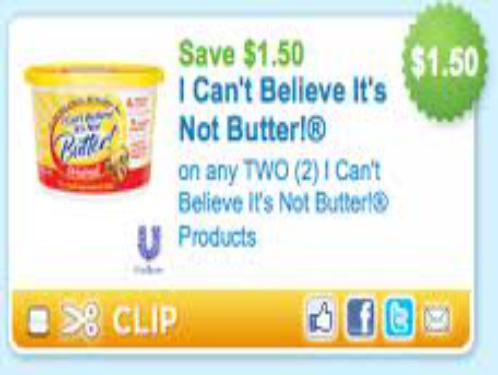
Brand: I Can't Believe It's Not Butter
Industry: Food